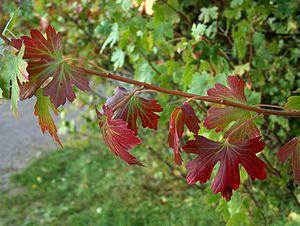
Le Groseillier doré ou Gadellier doré est un arbuste de la famille des Grossulariacées, originaire d'Amérique du Nord.